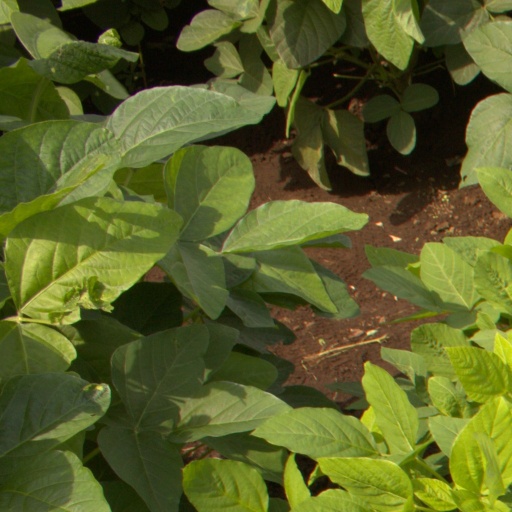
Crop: soybean